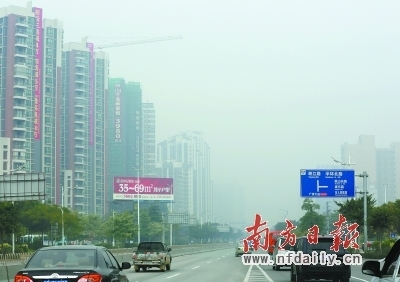
Weather: foggy or hazy